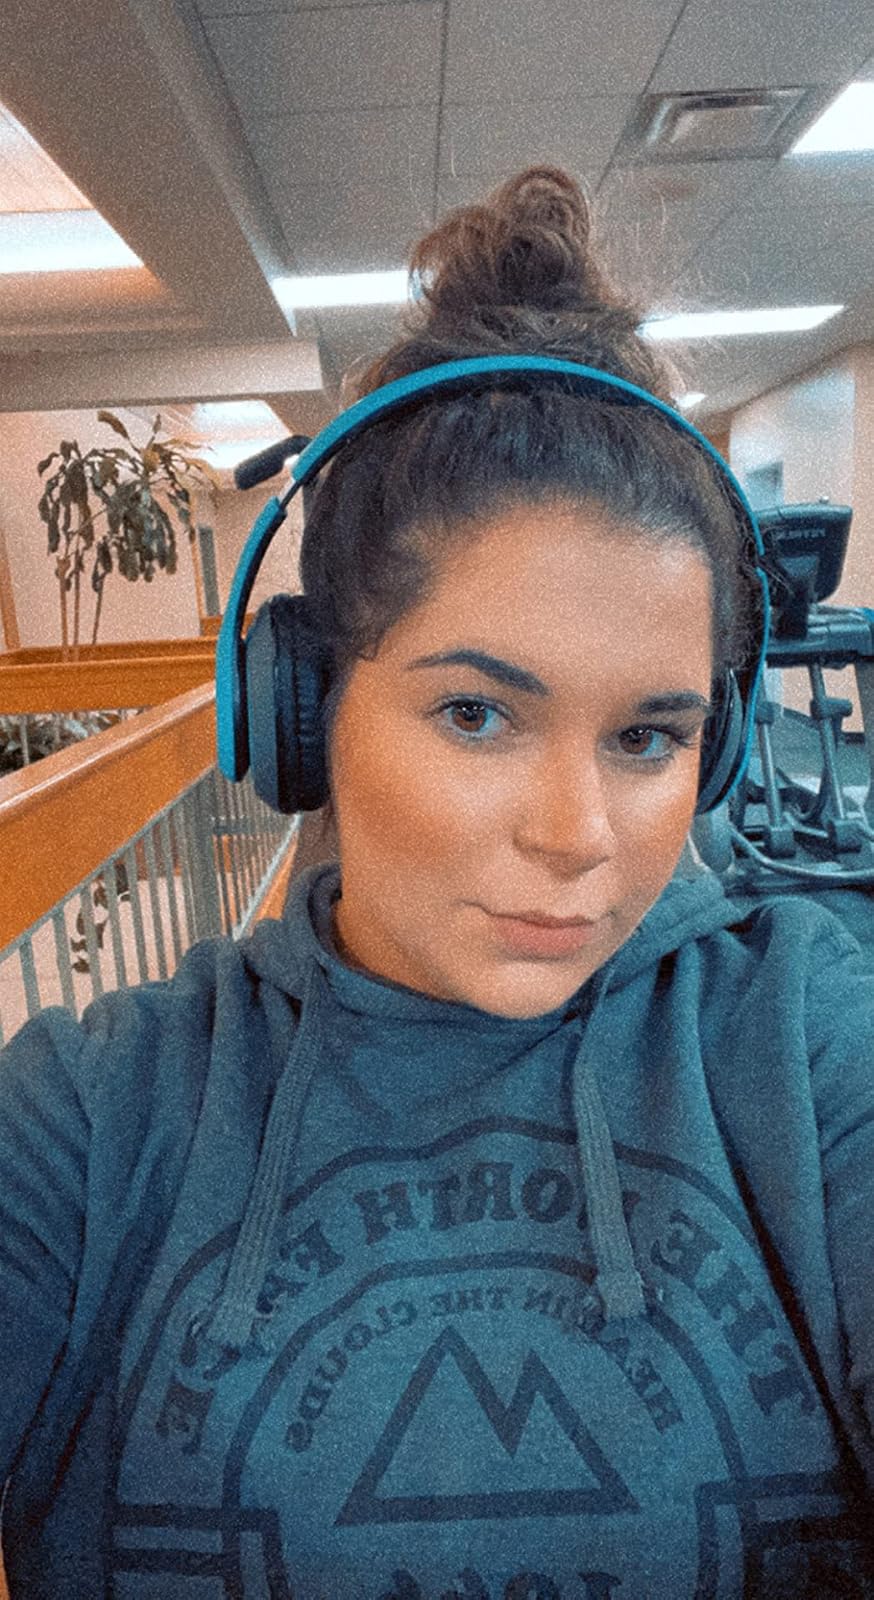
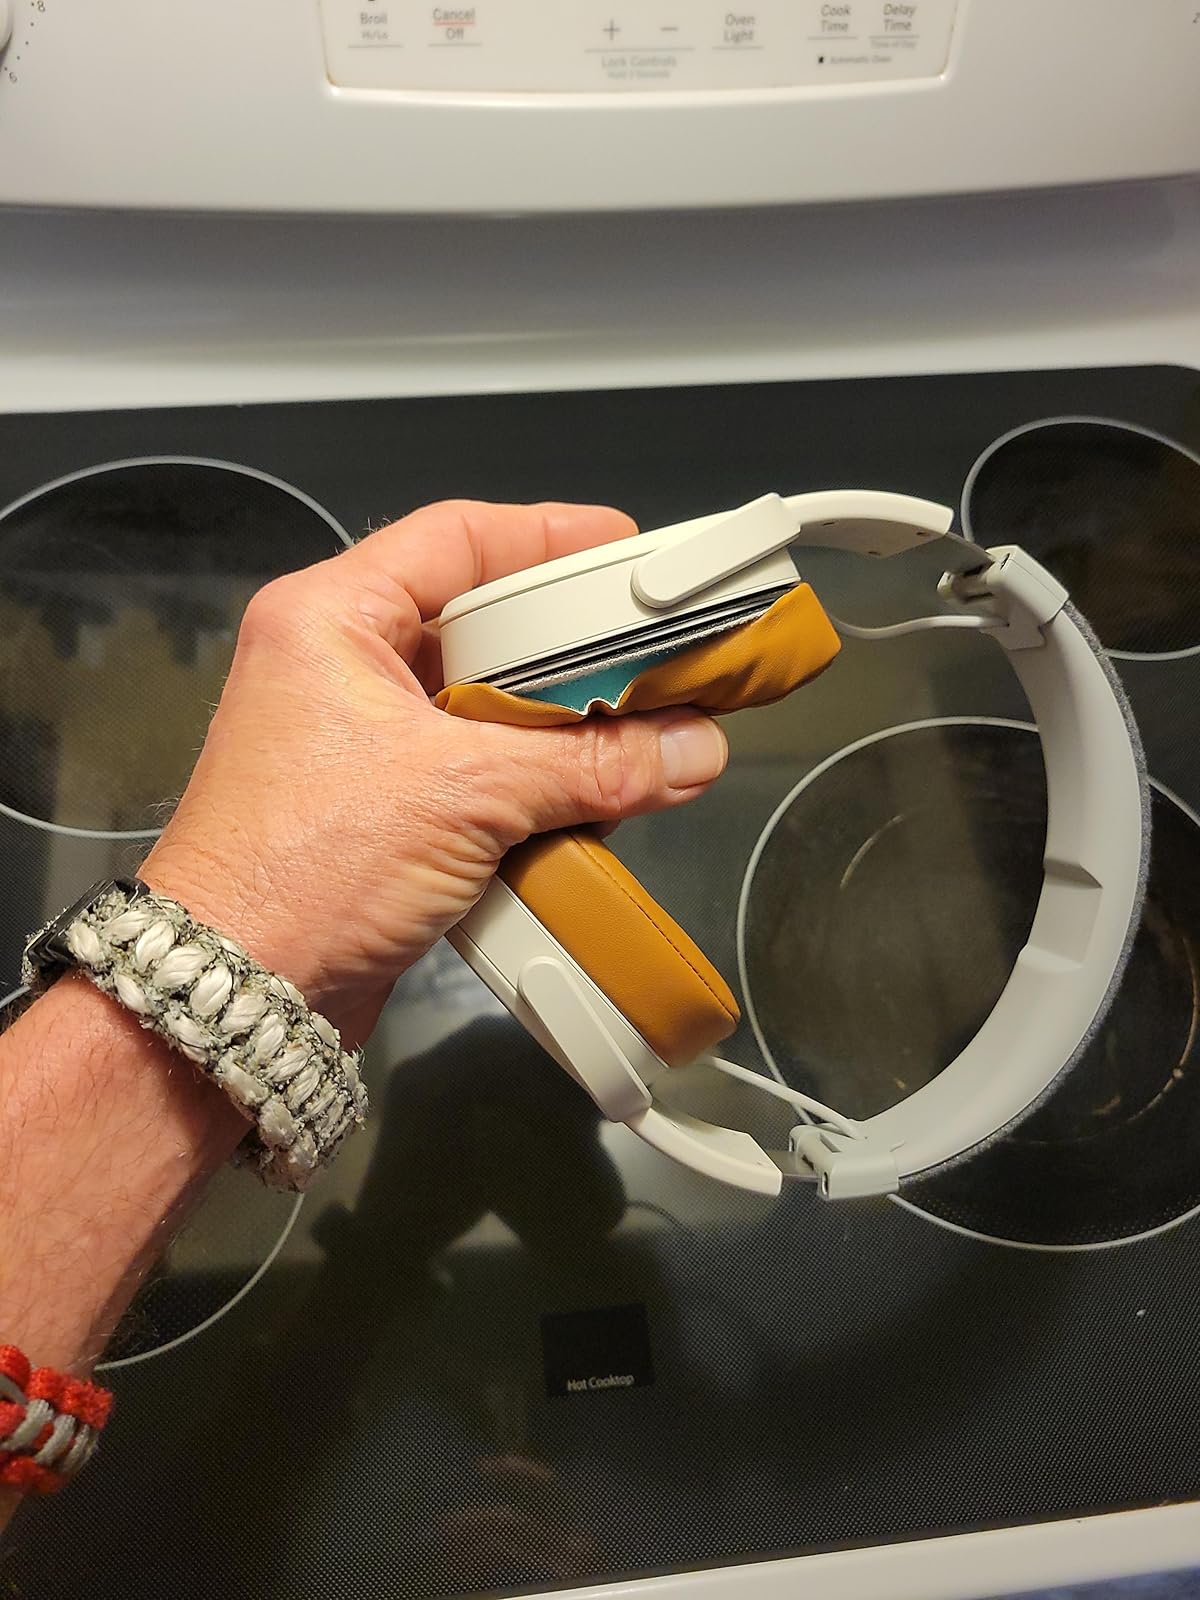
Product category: headphones
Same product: no